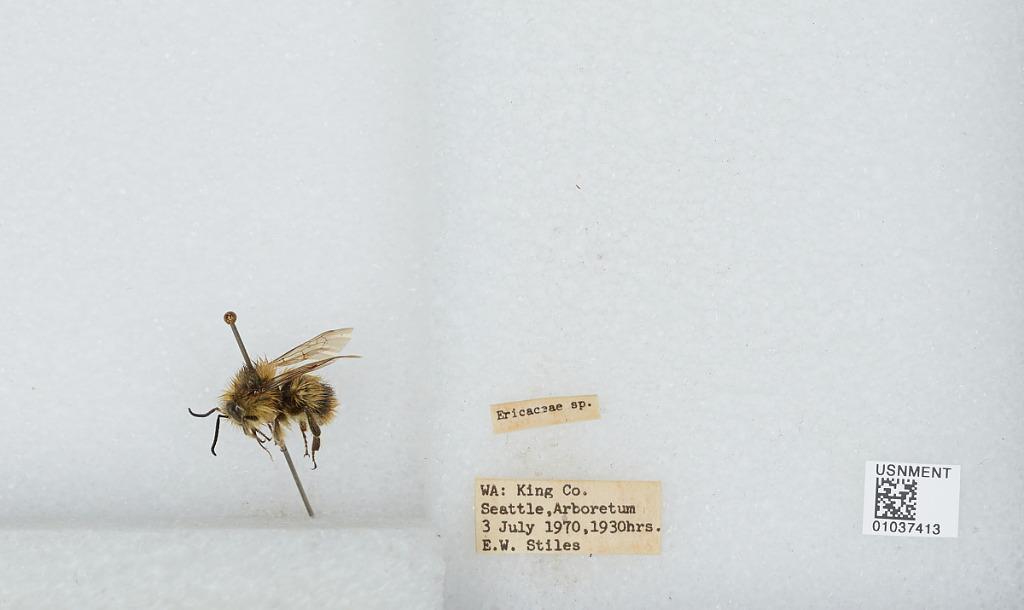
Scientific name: Bombus (Pyrobombus) mixtus Cresson
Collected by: E. Stiles
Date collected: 1970-7-3
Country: United States
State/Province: Washington
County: King
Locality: Seattle, Arboretum
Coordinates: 47.6347, -122.297